Jessie Lewars

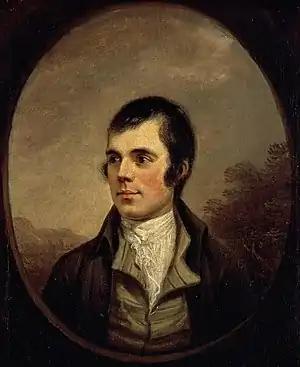
Full view of the Naysmith portrait of 1787, Scottish National Portrait Gallery

Jessie had a brother and also an older sister, Mary, who married William Hyslop, a Dumfries builder. As teasingly predicted by Robert Burns, Jessie married James Thomson, a lawyer or solicitor, in Dumfries on 3 June 1799. The couple had five sons and two daughters. The sons were James (1800–1820); John (1802–1834), who worked with his father; William (1805–1858), who was a captain in the merchant service, and died at the Cape of Good Hope; Thomas (1810–1859); and Alexander (1814–1859.